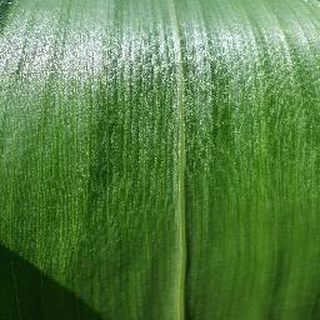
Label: healthy_corn